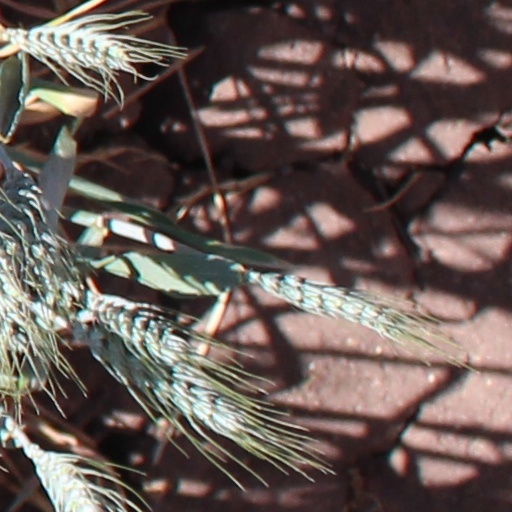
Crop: wheat